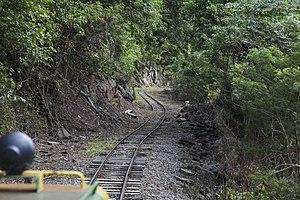
Le Chemin de fer d’État de Sabah est un réseau ferroviaire situé dans l'île de Bornéo dans l’État du Sabah en Malaisie orientale. La ligne est créée en 1898 pour répondre aux besoins de transport des récoltes de tabac et de caoutchouc situées à l'intérieur des terres. En 2017 la ligne unique longue de 134 km continue de fonctionner en transportant du fret et des voyageurs.